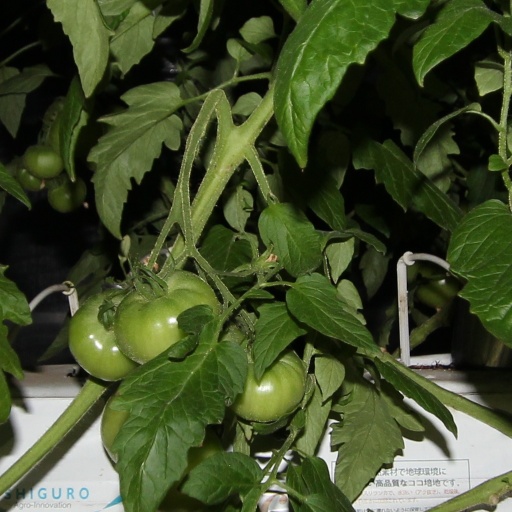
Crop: tomato